Answer in natural language. Which point is closer to the camera taking this photo, point A  or point B? Choose between the following options: B or A
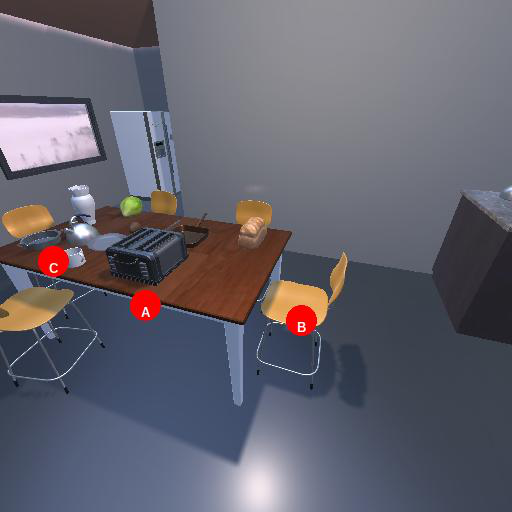
<answer>B</answer>